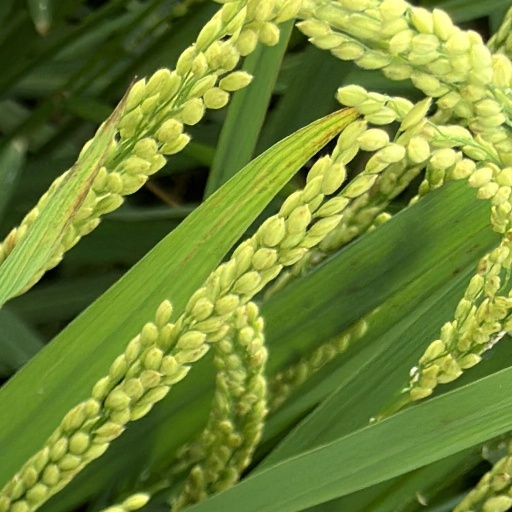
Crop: rice